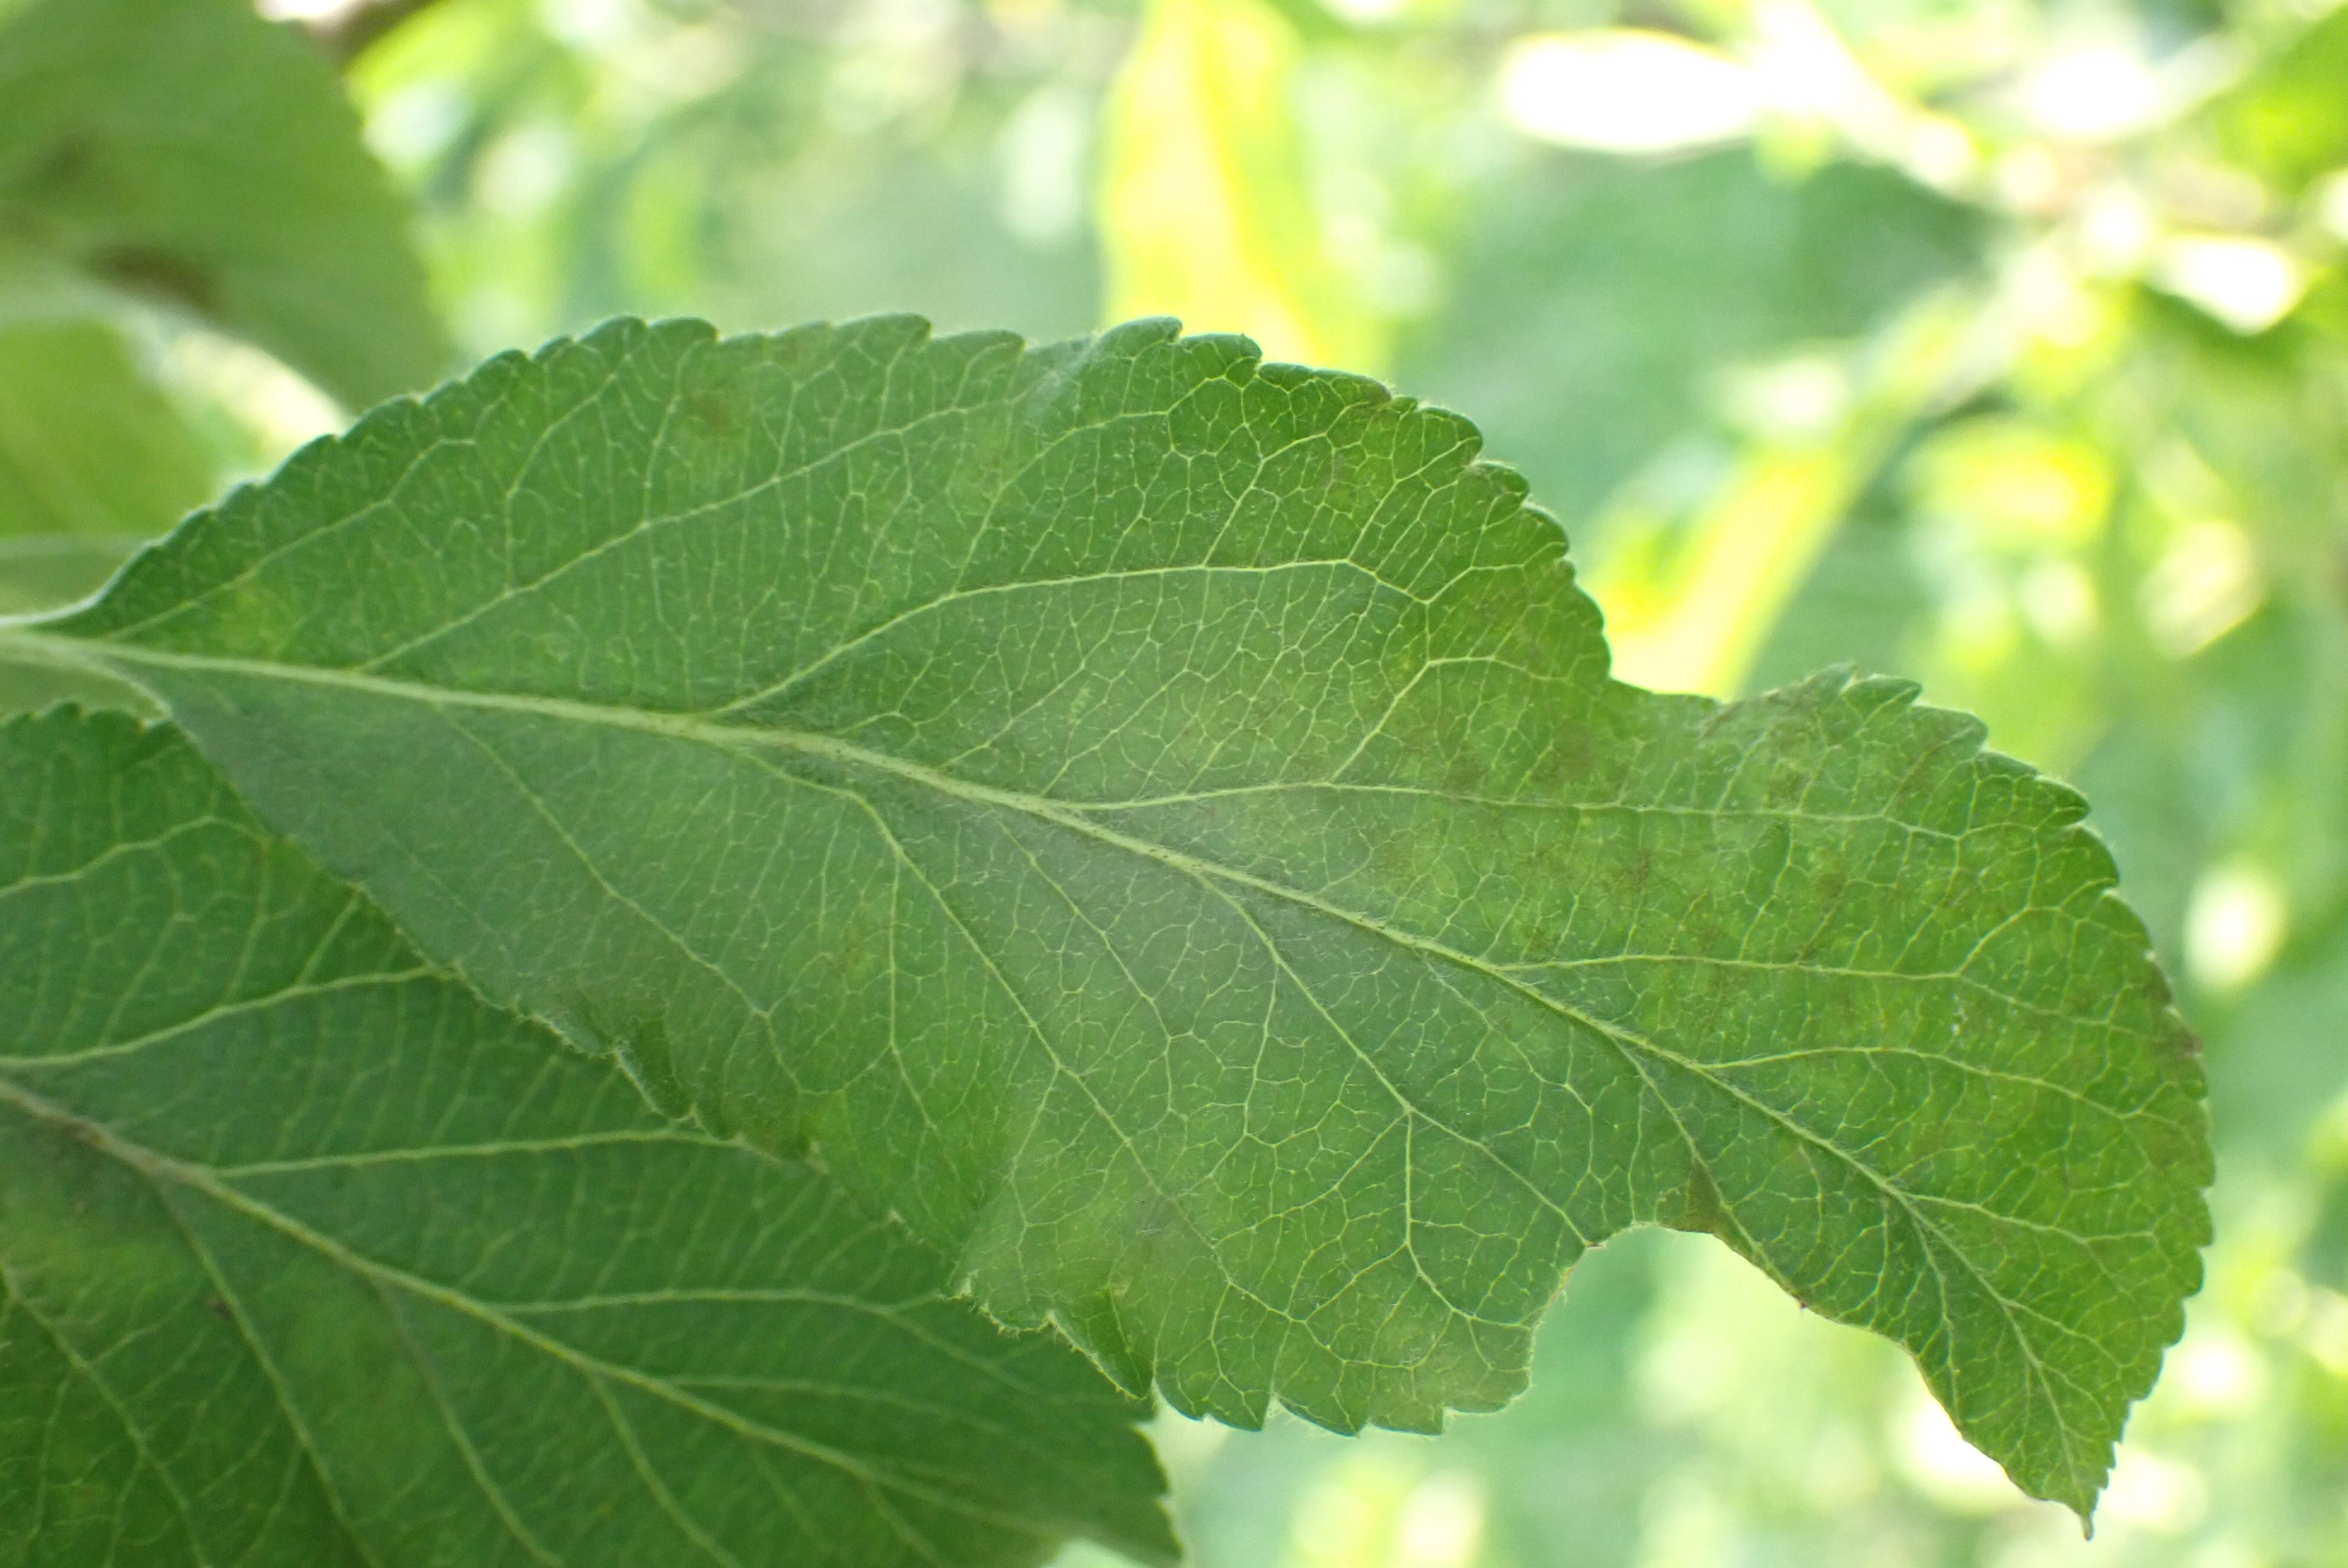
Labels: scab